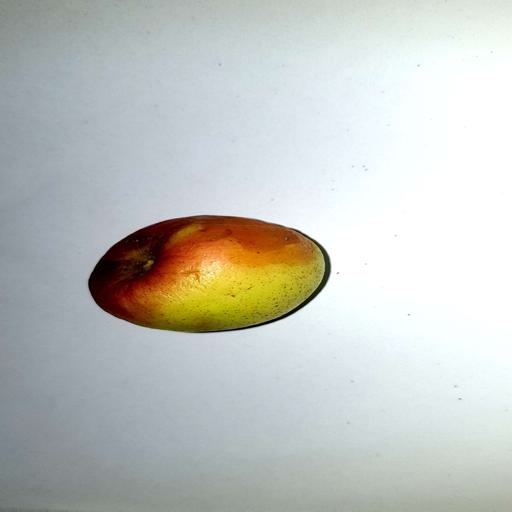
Label: healthy